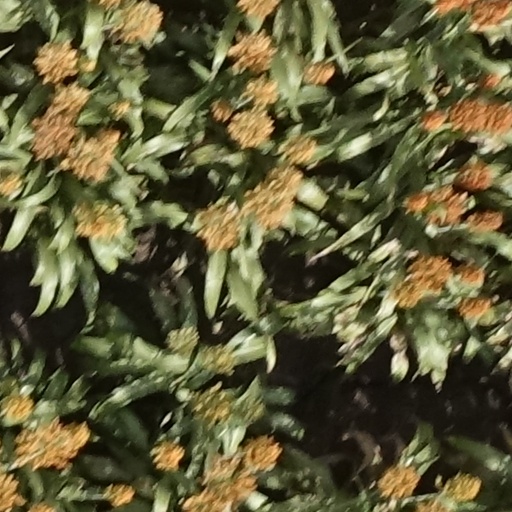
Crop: sorghum